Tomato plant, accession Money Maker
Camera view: tilt-top (135 deg); turntable rotation: 180 degrees
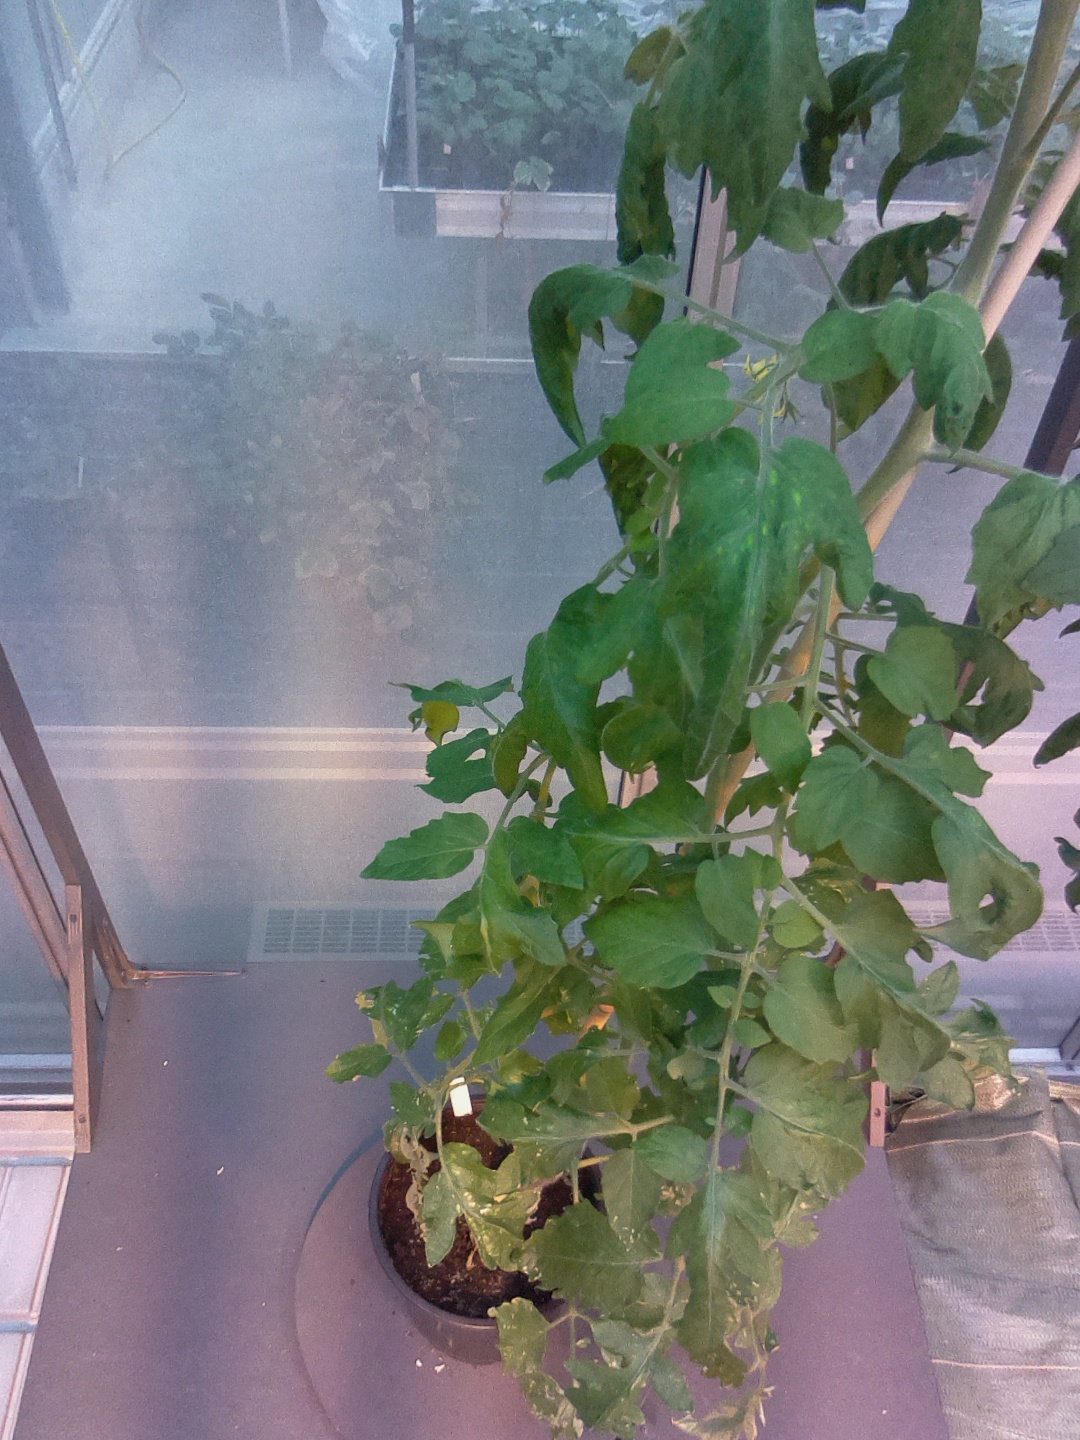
BBCH growth stage 69: End of flowering, 90%-100% of flowers open, more petals falling